Portrait of Adele Bloch-Bauer I

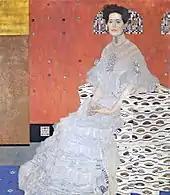
"Portrait of Fritza Riedler" (1906), exhibited and criticised alongside the "Portrait of Adele Bloch-Bauer" in 1907

Klimt exhibited his portrait at the 1907 Mannheim International Art Show, alongside the "Portrait of Fritza Riedler" (1906). Many of the critics had negative reactions to the two paintings, describing them as "mosaic-like wall-grotesqueries", "bizarre", "absurdities" and "vulgarities".